Lavans-Quingey

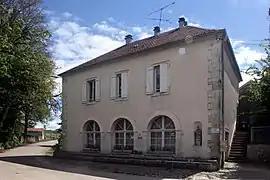
The town hall in Lavans-Quingey

Lavans-Quingey is a commune in the Doubs department in the Bourgogne-Franche-Comté region in eastern France.